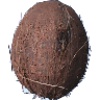
Label: cocos